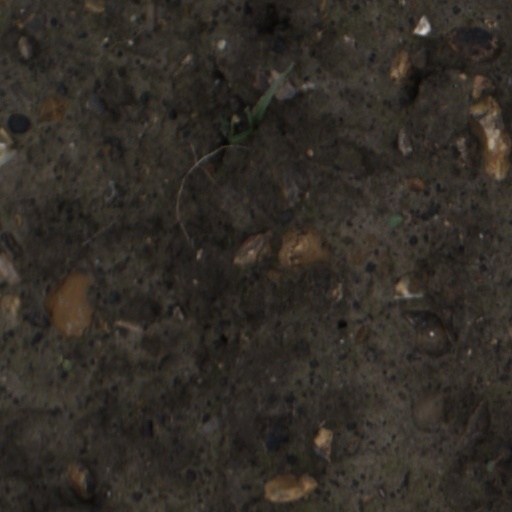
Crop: wheat